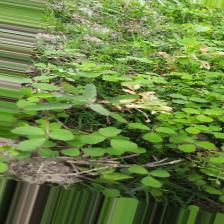
Label: Ascochyta blight